Český Těšín

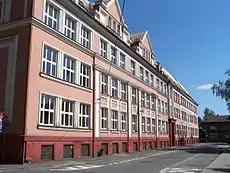
Polish primary school and gymnasium

The D48 motorway (here part of the European routes E75 and E462) connects Český Těšín with Frýdek-Místek. Behind the "Český Těšín / Cieszyn" road border crossing, it continues in Poland as the Expressway S52. The I/11 road connects Český Těšín with Ostrava.